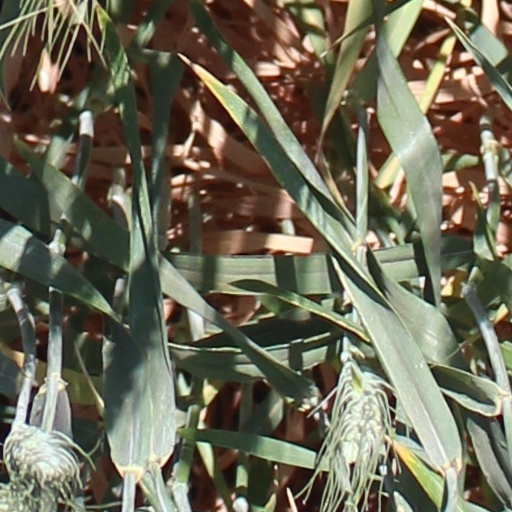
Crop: wheat